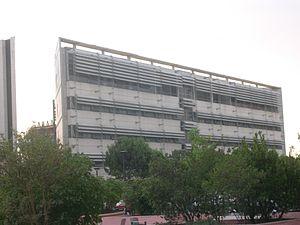
L'université Montpellier-I ou université Montpellier 1, héritière de l'université de Montpellier fondée en 1289, réunit des disciplines diverses telles que la médecine, la pharmacie, le droit et les sciences politiques, l'éducation physique, les sciences économiques, l'odontologie et les sciences de gestion. C'est aujourd'hui, la plus importante université de l'académie de Montpellier par le nombre de ses étudiants.